Amy B. Heimberger

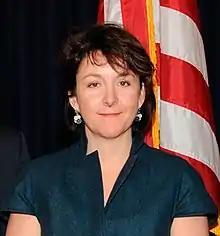
Heimberger in 2007

Amy B. Heimberger is an American neurosurgeon and physician-scientist. She is the Jean Malnati Miller Professor of Neurological Surgery, vice-chair for research in the department of Neurological Surgery at Feinberg School of Medicine and scientific director of The Malnati Brain Tumor Institute at the Robert H. Lurie Comprehensive Cancer Center.